Laura Thompson (cyclist)

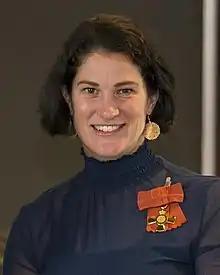
Thompson in 2022

Laura Gail Thompson (for a time with a married name Fairweather; born 4 June 1987) is a New Zealand cyclist and former basketballer. She represented New Zealand at the 2012 Summer Paralympics as the tandem sighted pilot for Phillipa Gray, winning three medals: one gold, one silver and one bronze. At the 2016 Summer Paralympics, she was the sighted pilot for Emma Foy, winning one silver and one bronze medal.